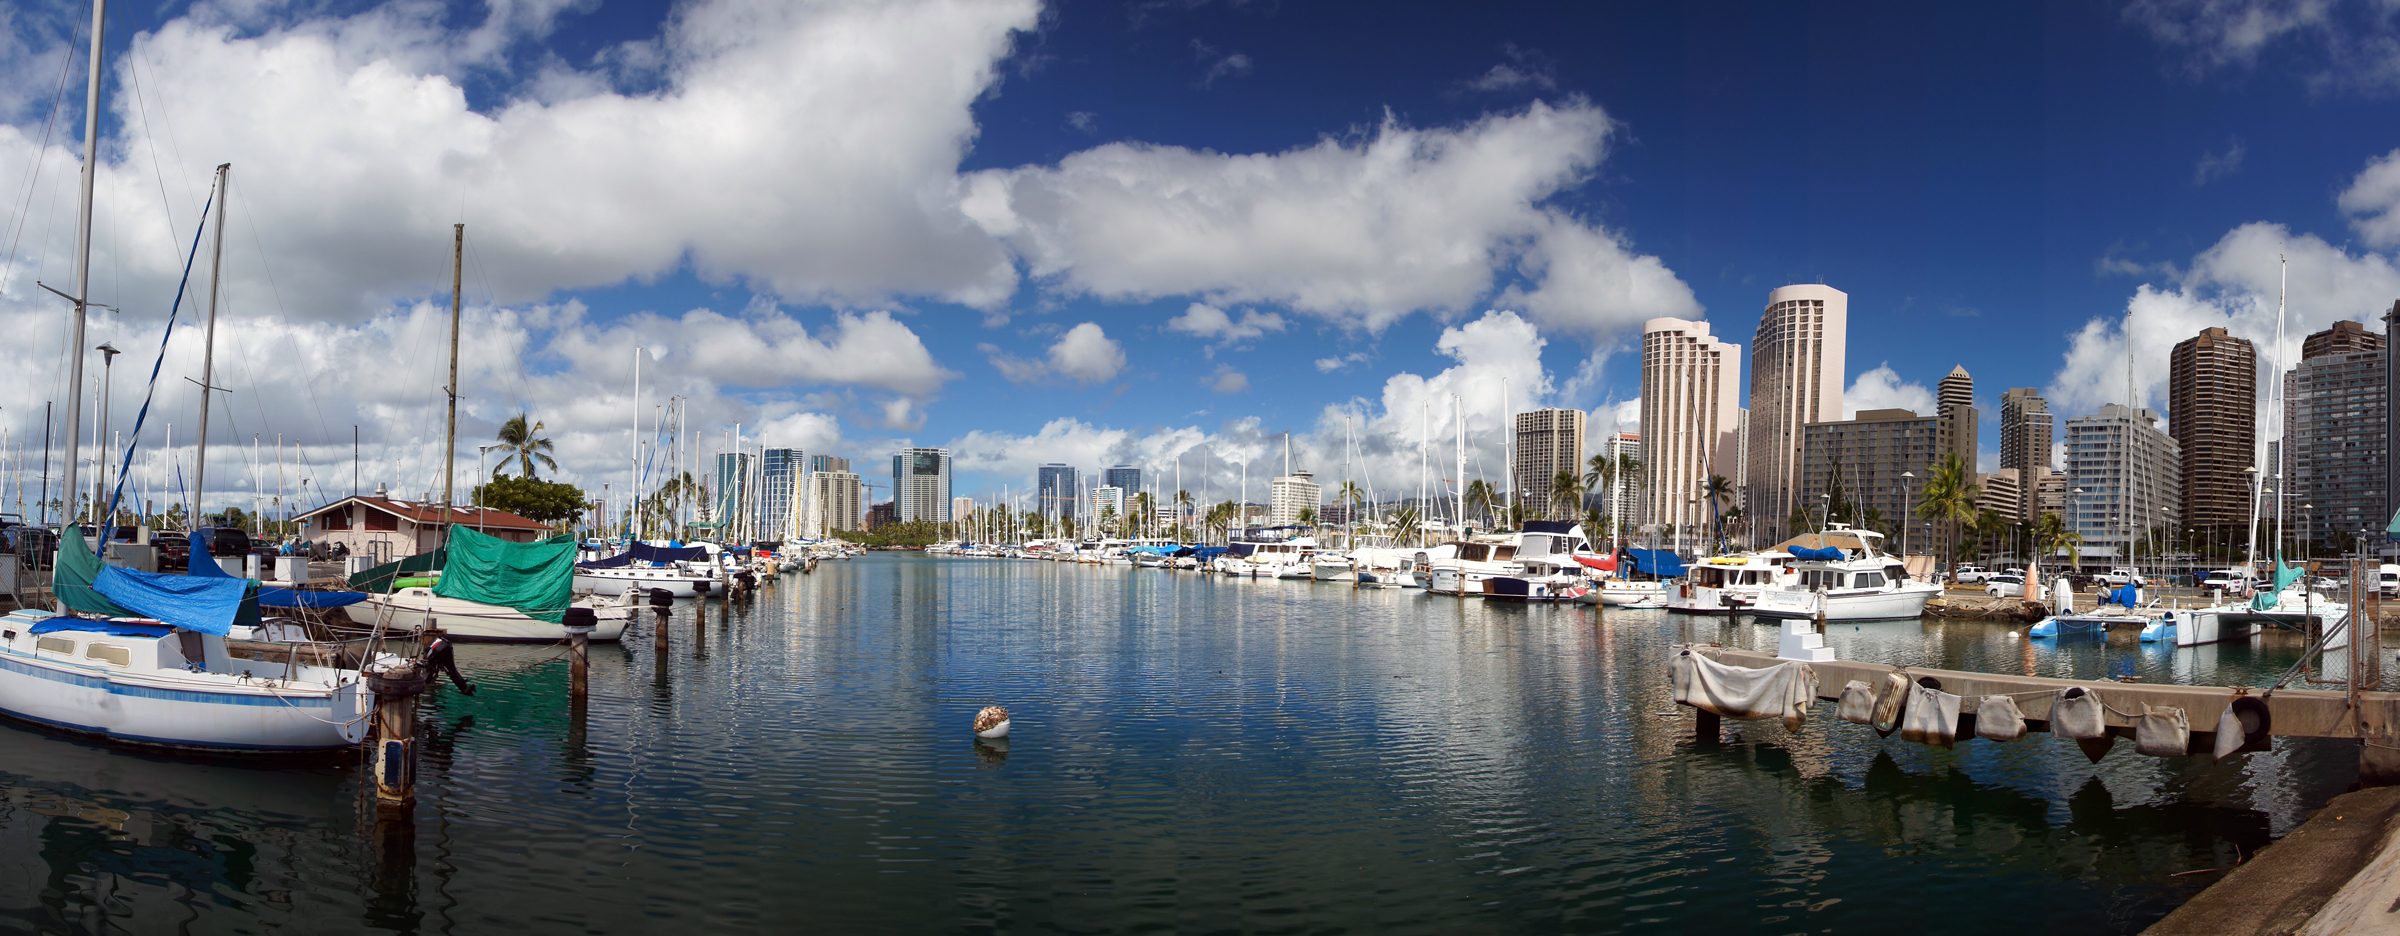
sea, water, dock, boat, skyline, cityscape, vacation, reflection, vehicle, bay, harbor, marina, hawaii, tourism, waterway, boats, sonyalpha, pacificislands, sonydslra580, honolulu, tamron18270mmpzd, alawaiboatharbour